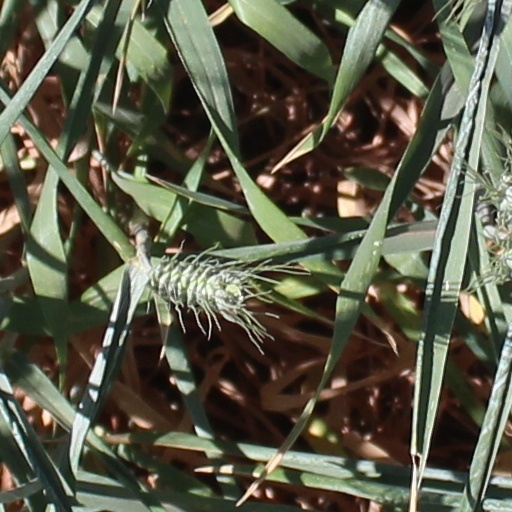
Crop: wheat